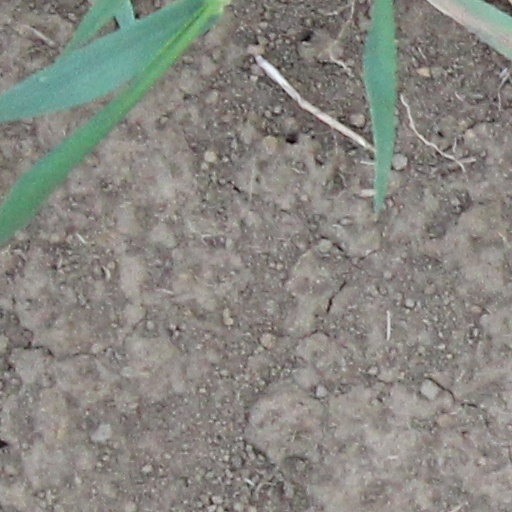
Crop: wheat